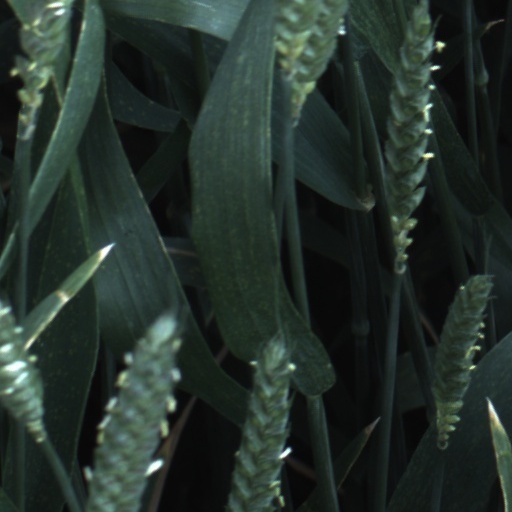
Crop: wheat